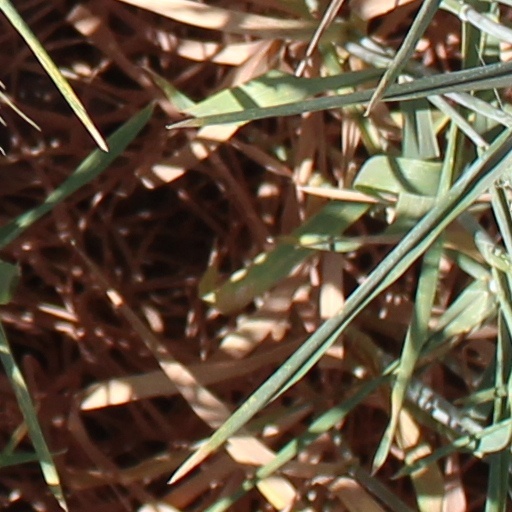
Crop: wheat